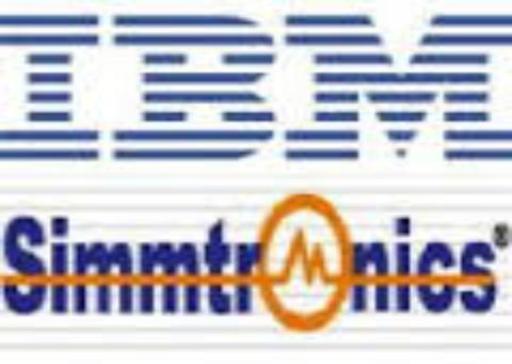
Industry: Electronic